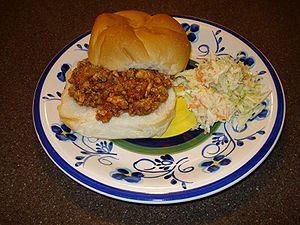
Un sloppy joe est un plat américain constitué de viande hachée assaisonnée d'oignons, de sauce tomate ou de ketchup servie dans un pain à hamburger. Quelques variantes existent selon les ingrédients utilisés ou la façon de le servir, versé sur un pain pita par exemple.
Cette page présente différents sandwichs et tartines existant à travers le monde.